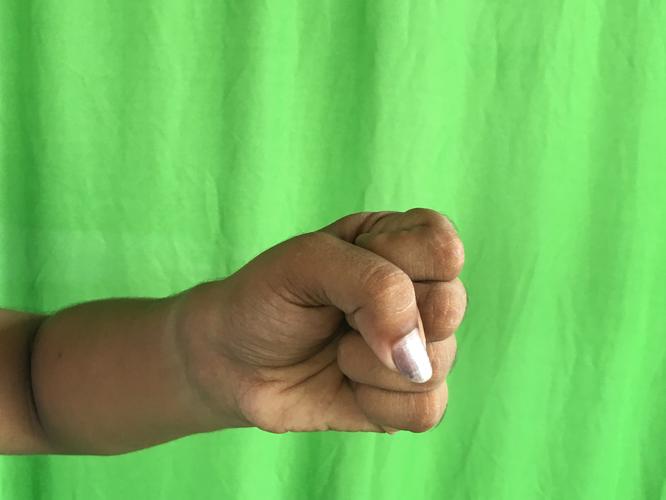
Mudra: Mushti
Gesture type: single_hand